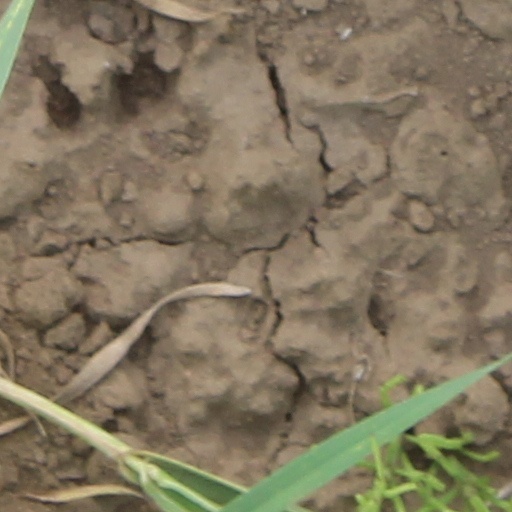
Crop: wheat